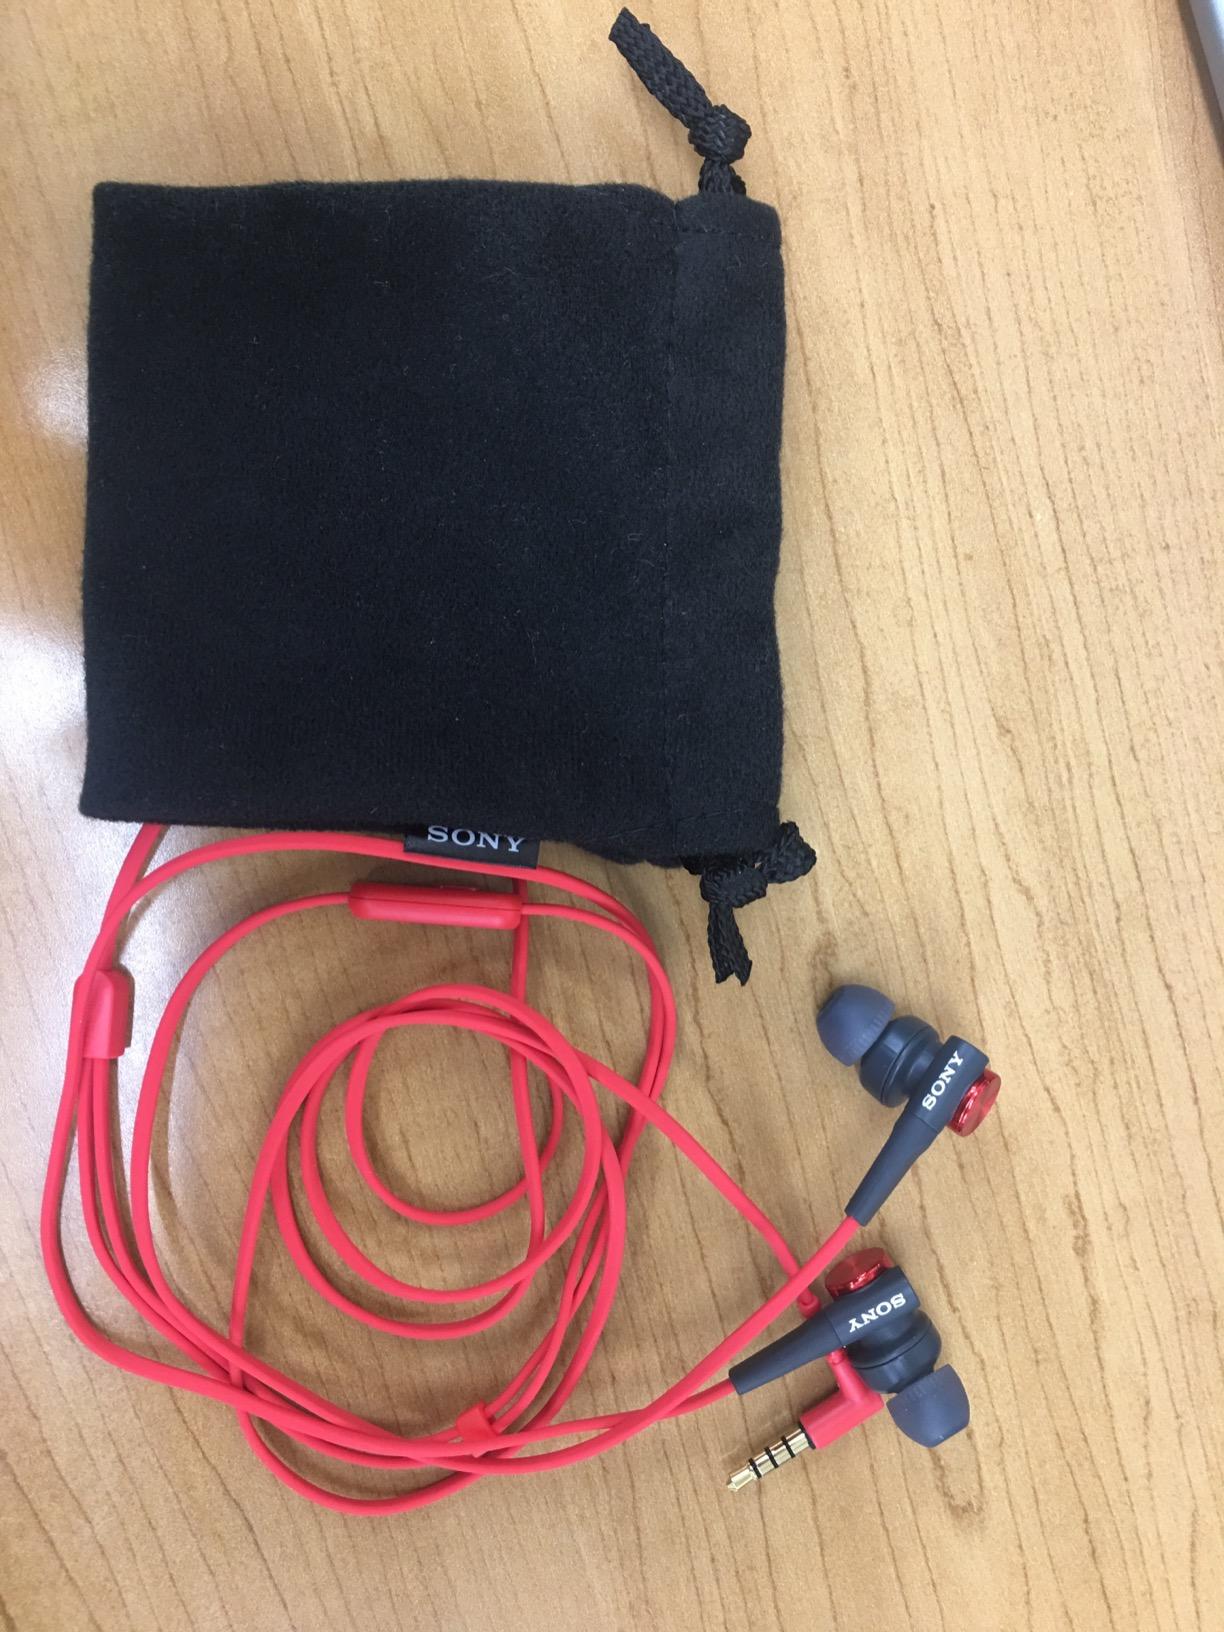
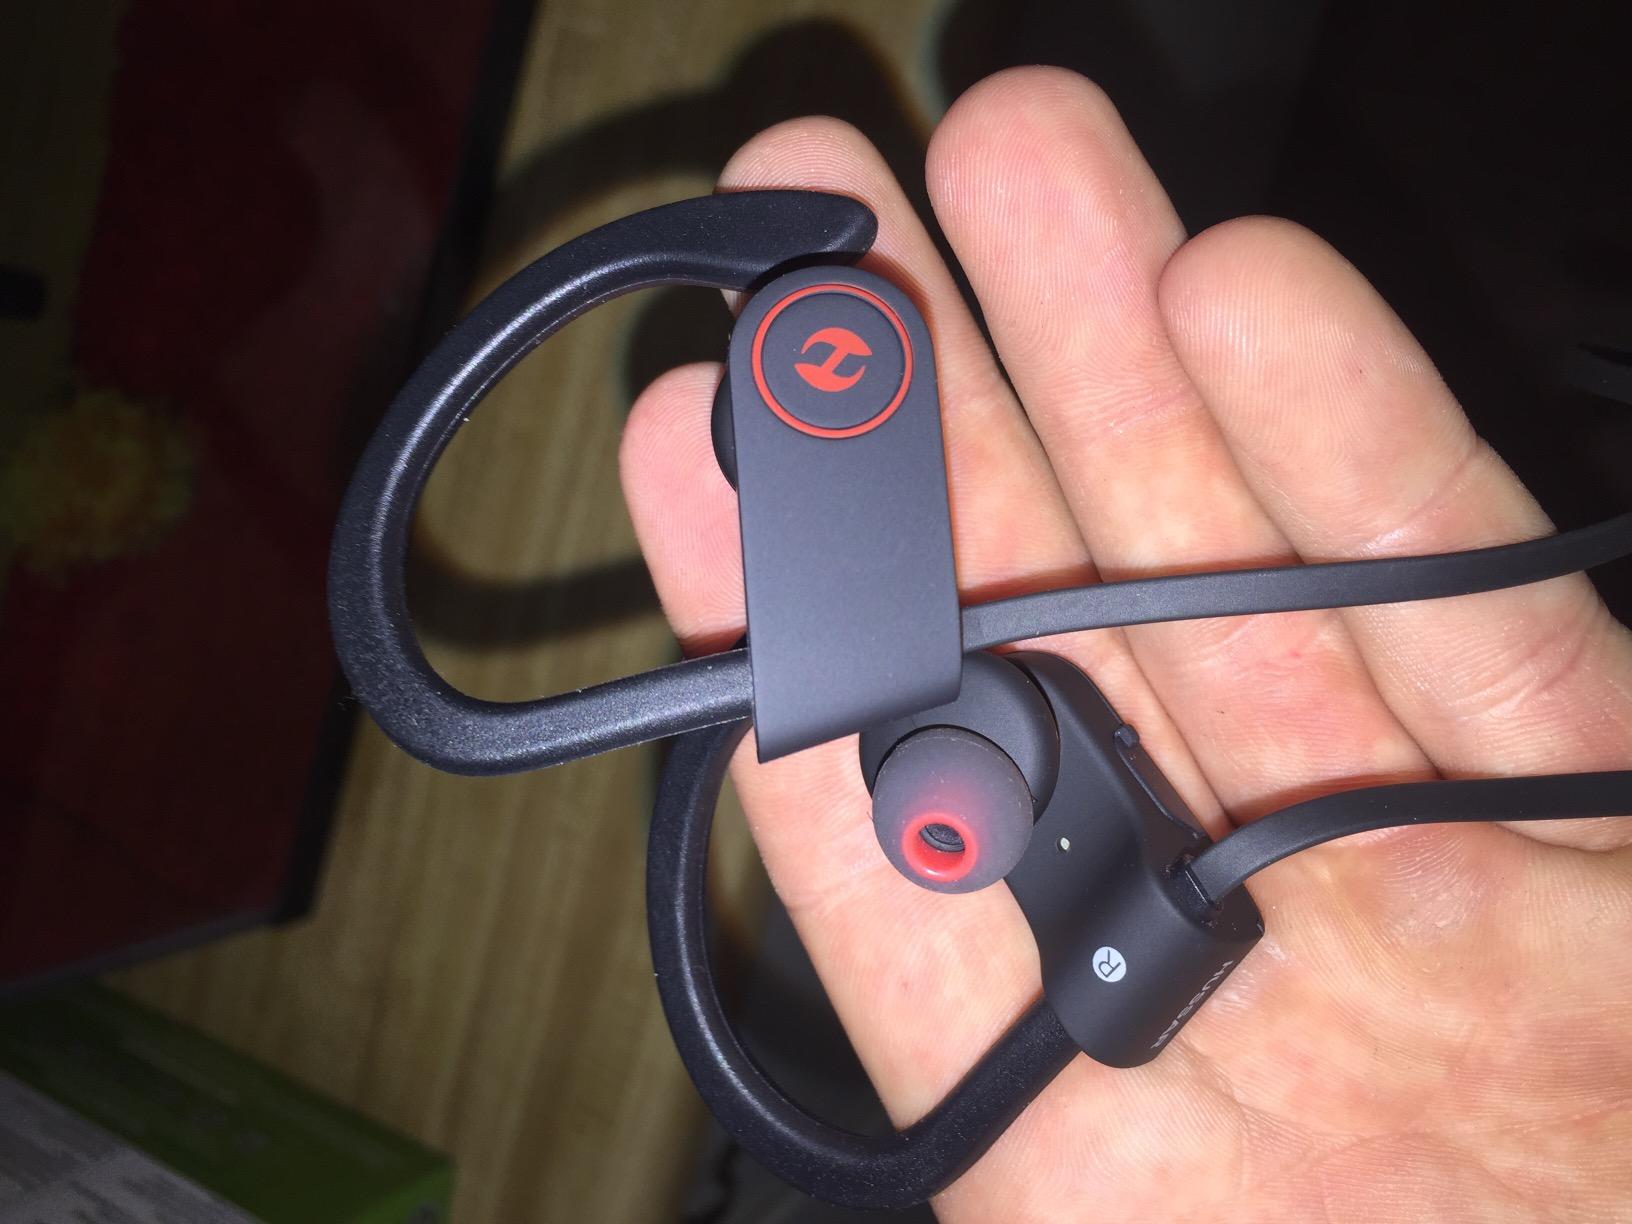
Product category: headphones
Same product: no